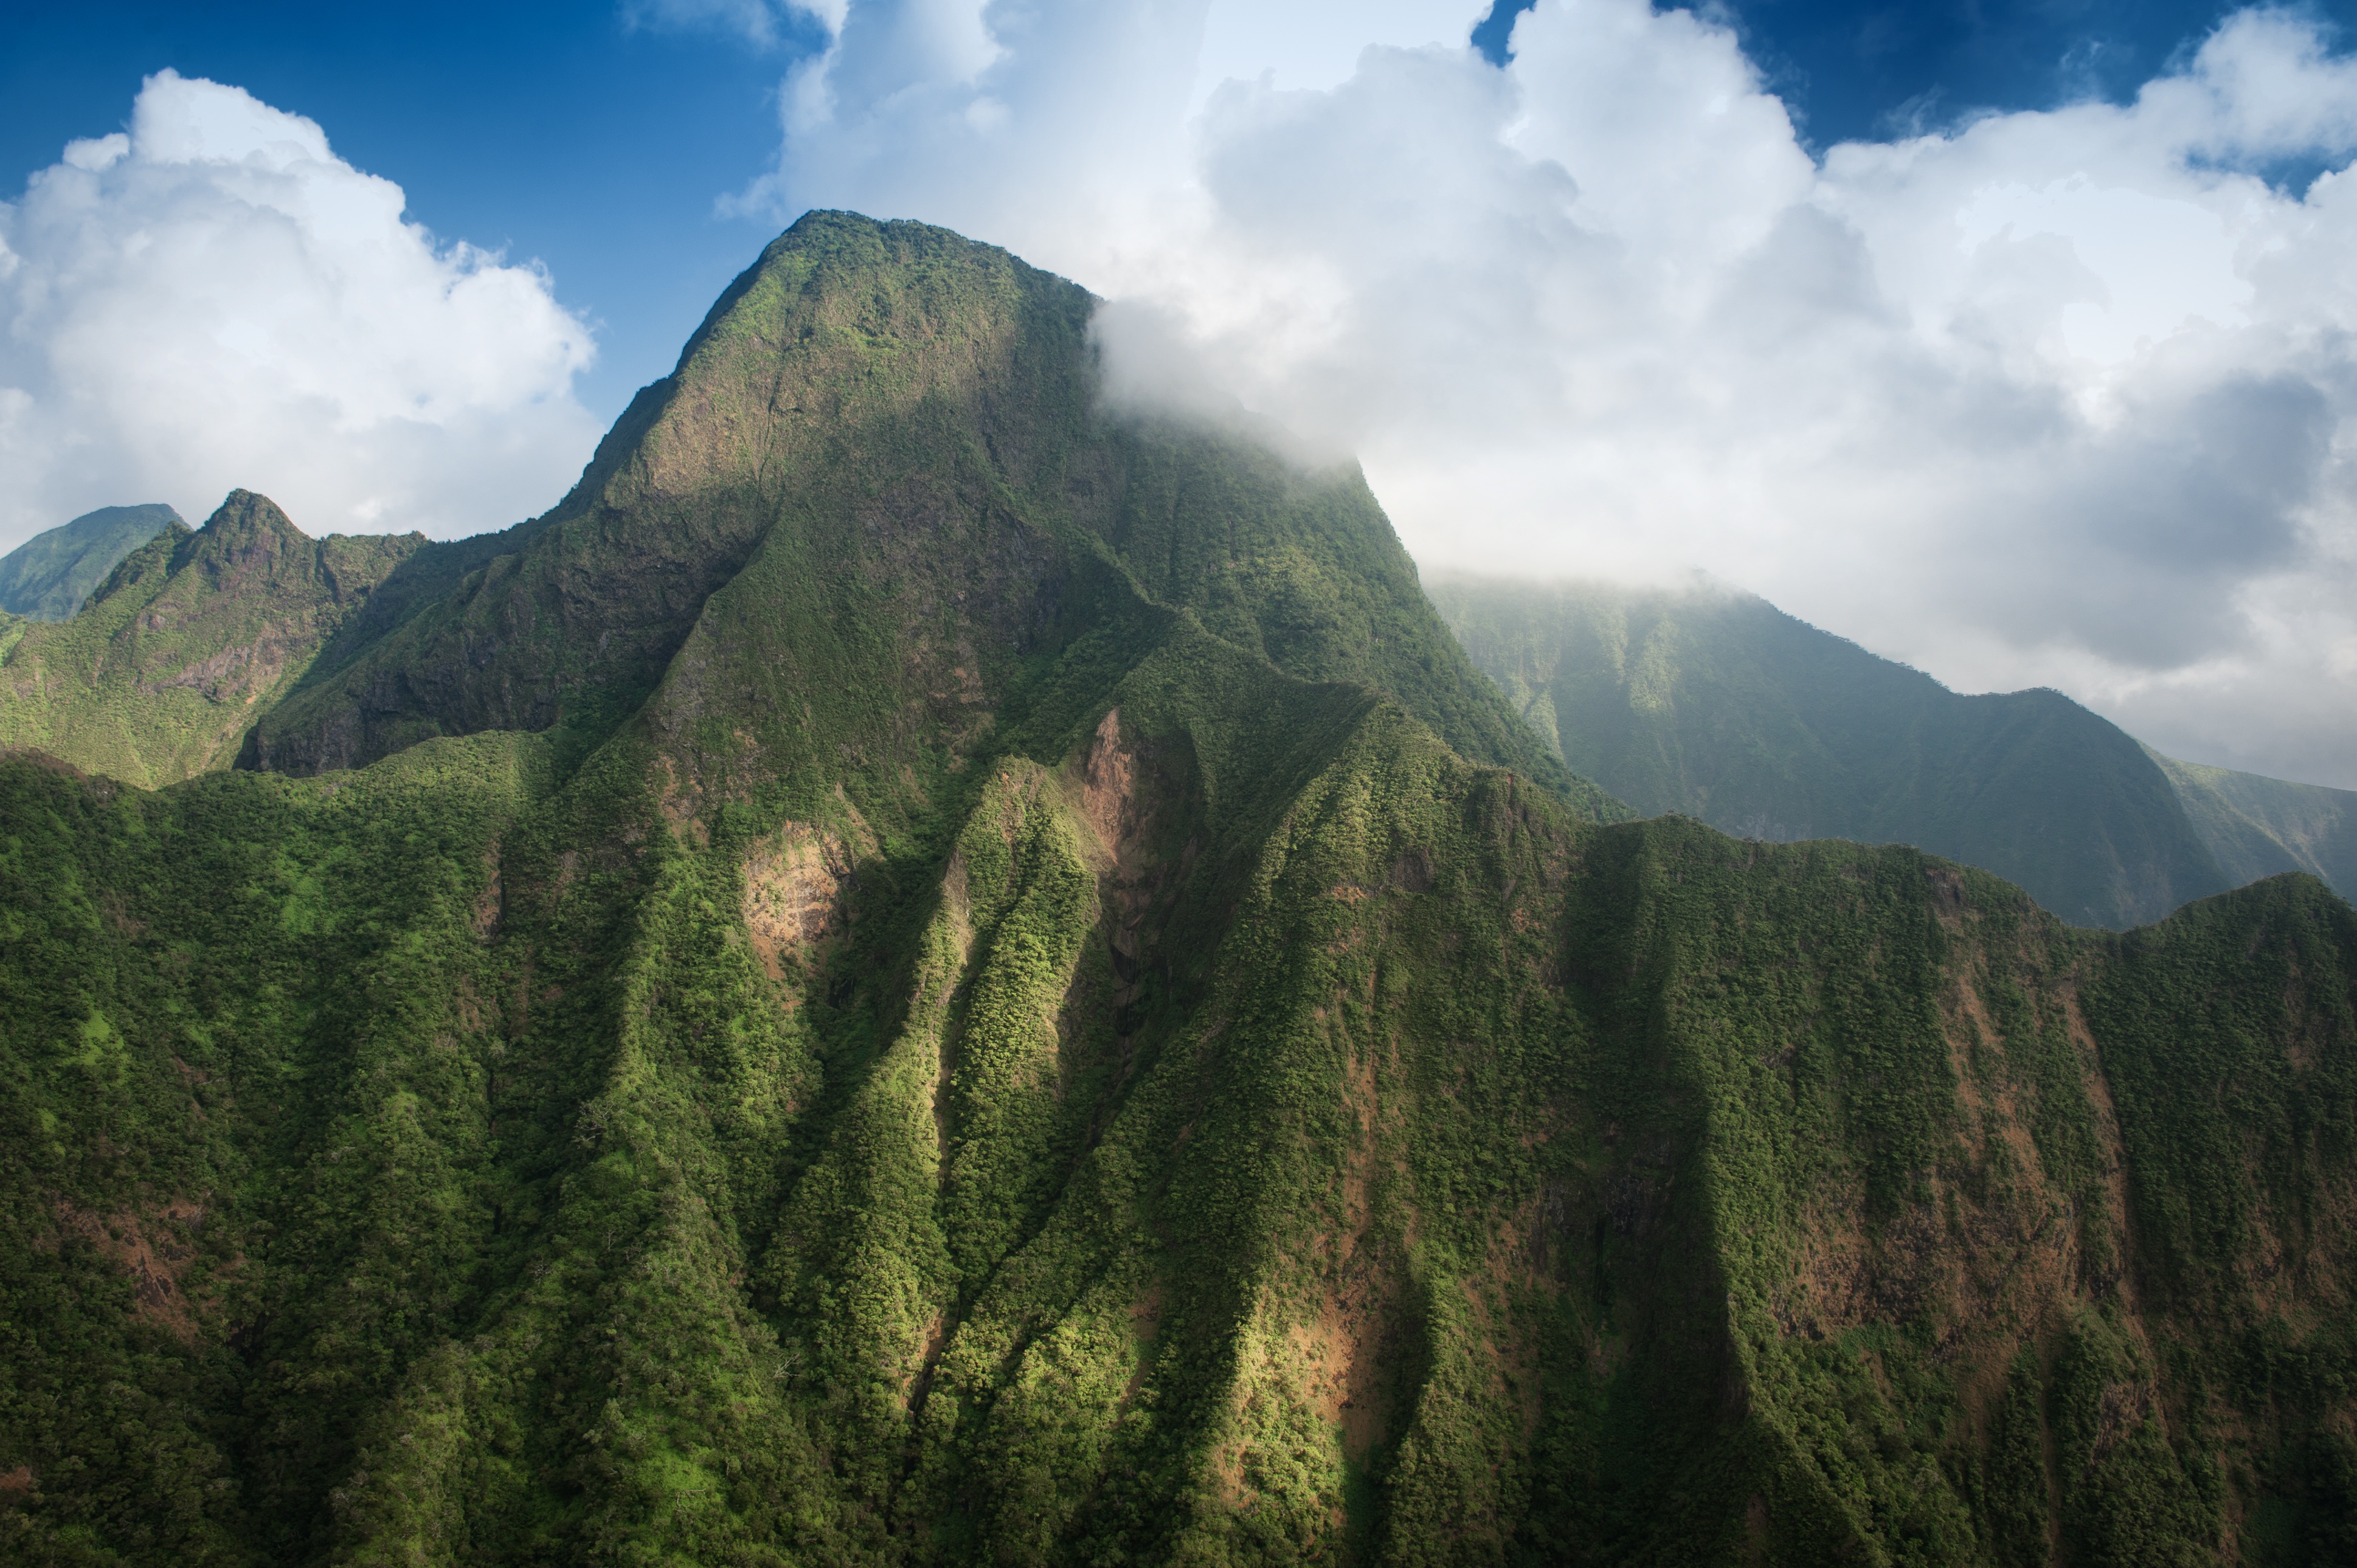
landscape, tree, nature, forest, wilderness, mountain, cloud, meadow, hill, valley, mountain range, cliff, terrain, national park, ridge, summit, alps, plateau, ecosystem, landform, mountain pass, geographical feature, atmospheric phenomenon, mountainous landforms